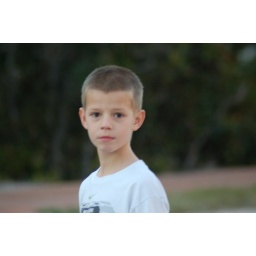
David, displaying the face that had every teenage girl in the house in love with him.